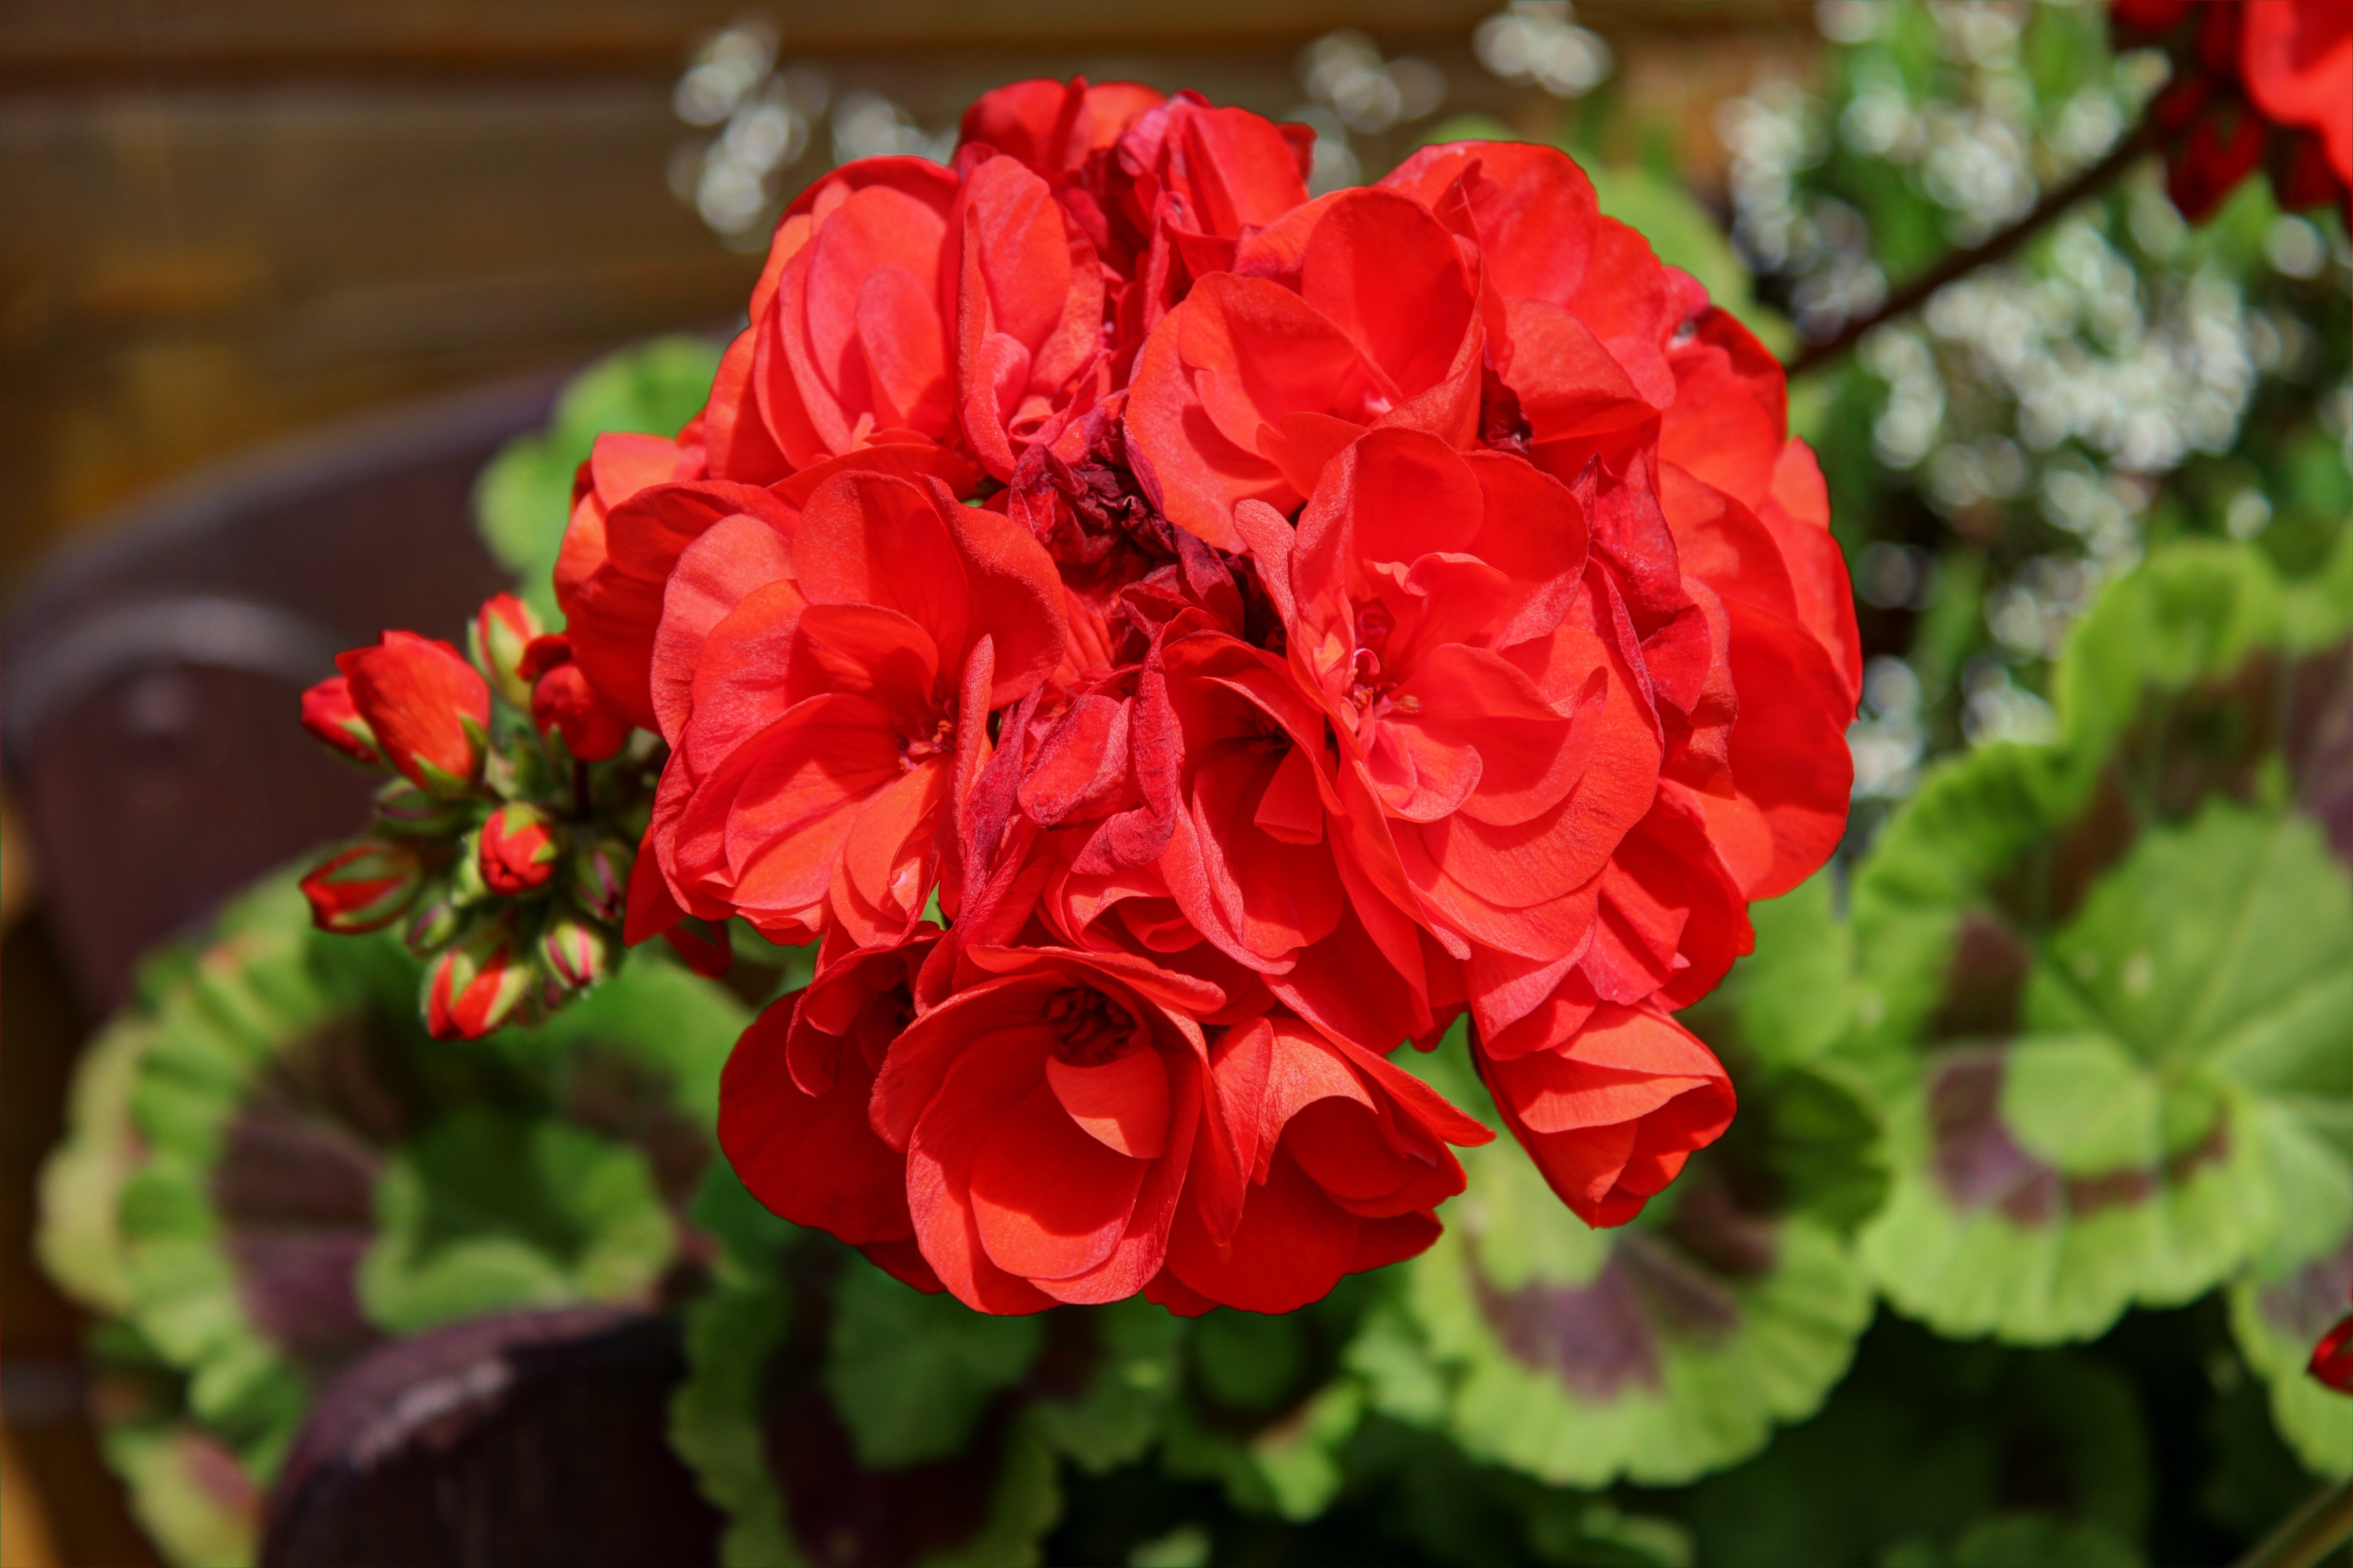
blossom, plant, flower, petal, rose, red, garden, flora, geranium, hdr, floristry, floribunda, flowering plant, garden roses, rose family, annual plant, land plant